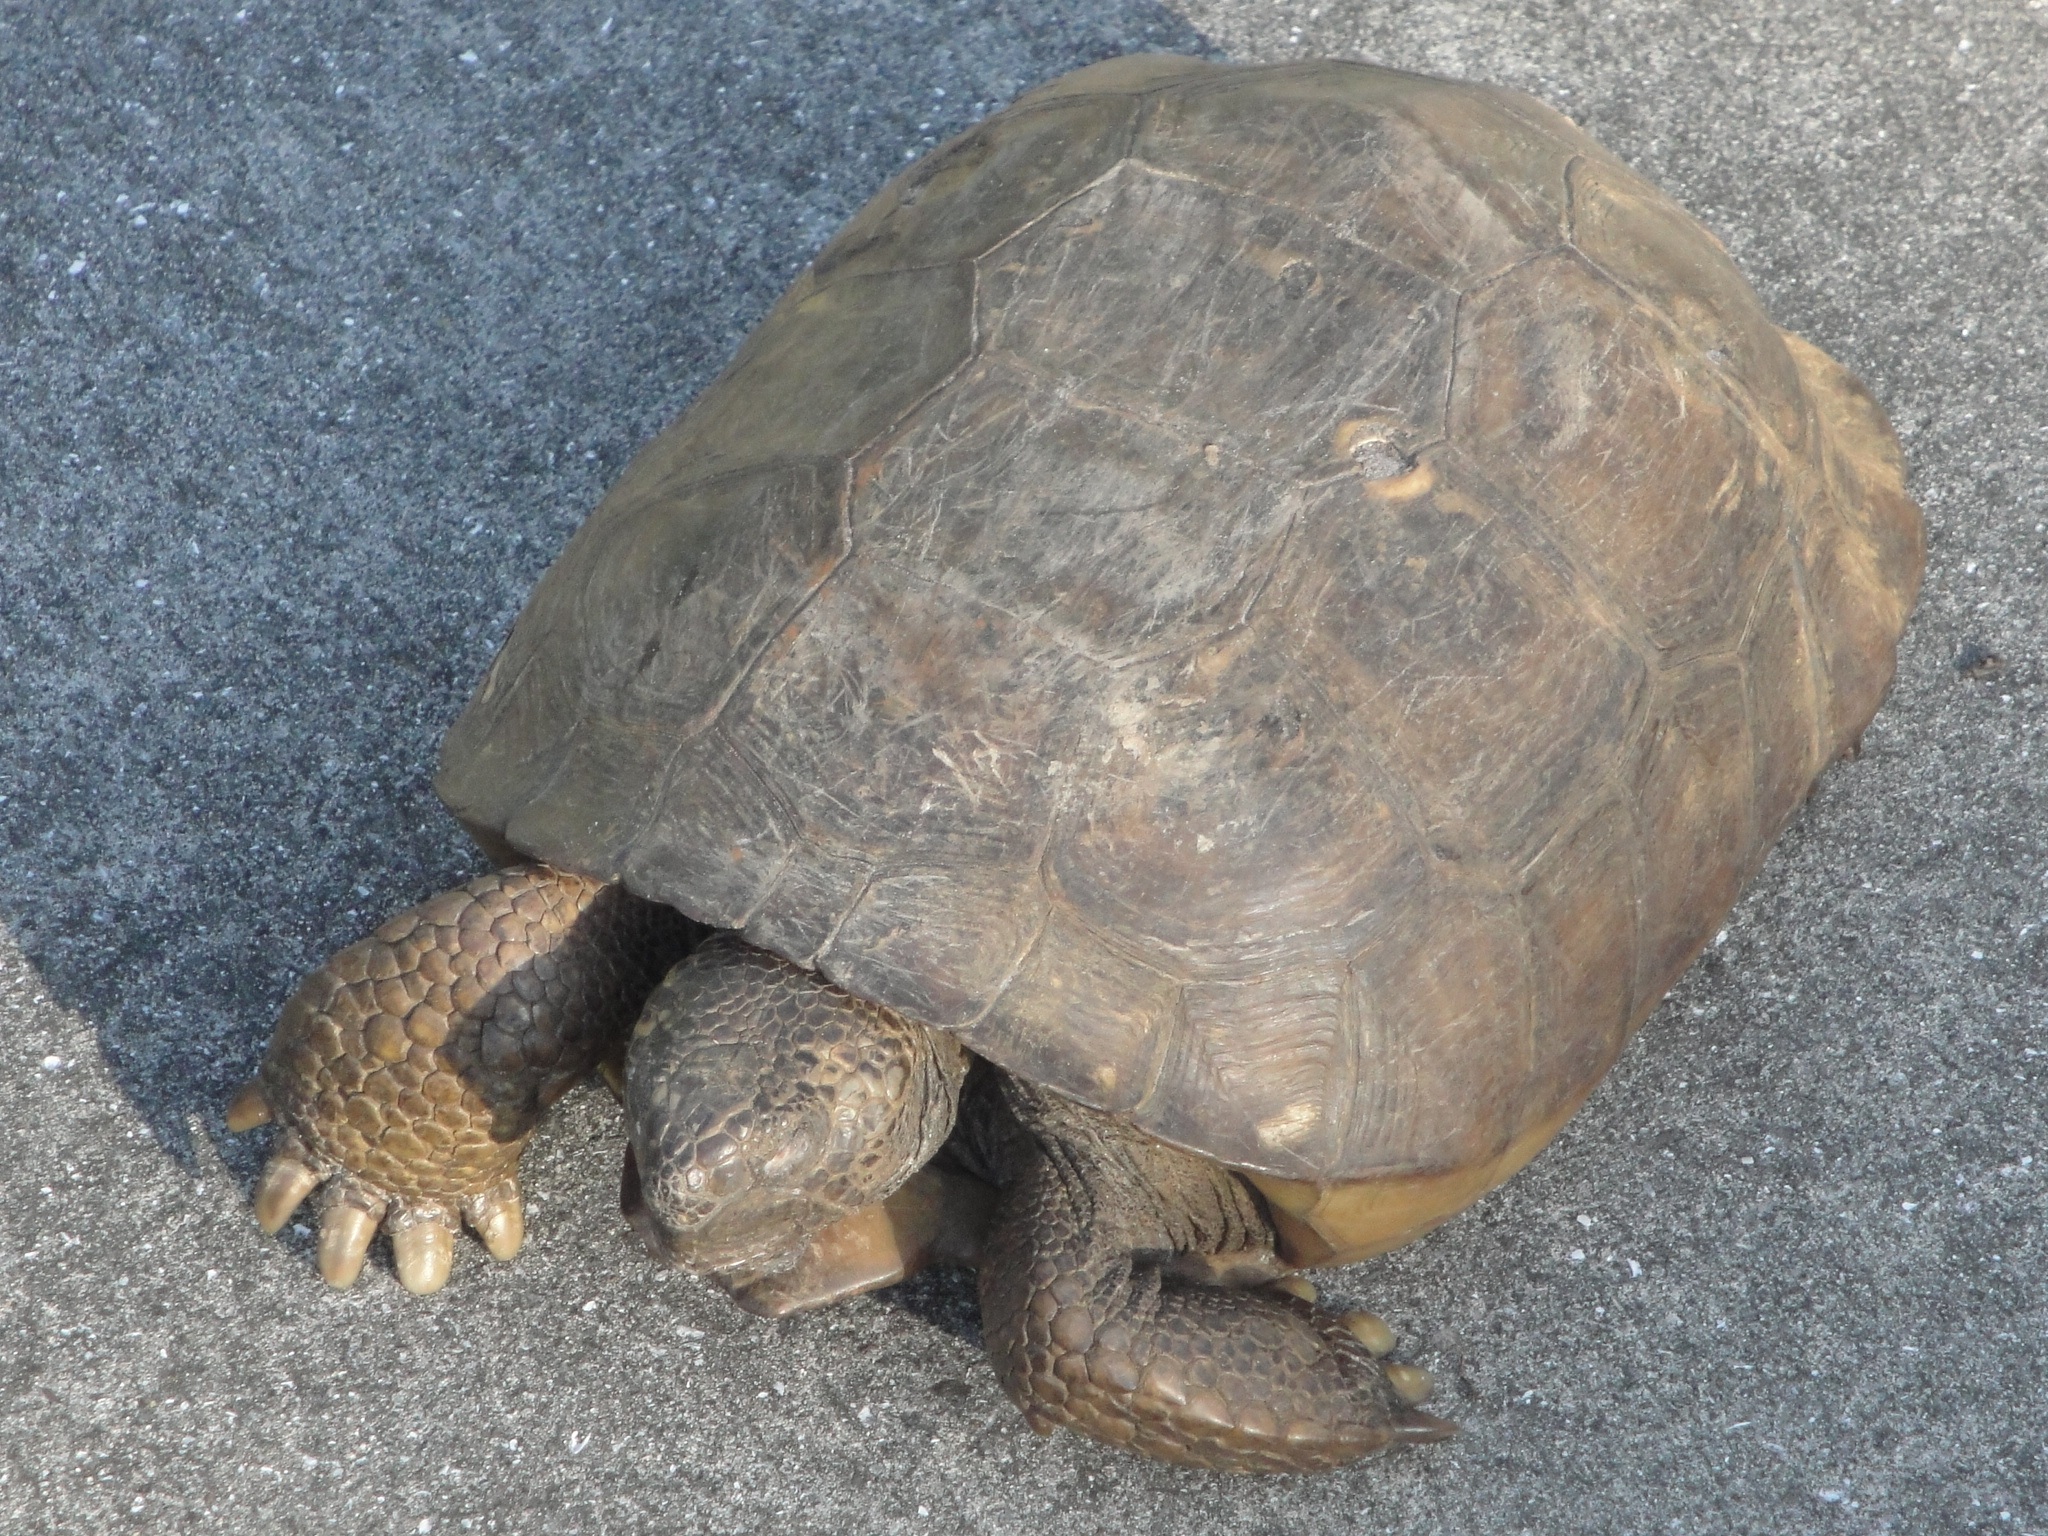
animal, turtle, sea turtle, reptile, fauna, tortoise, vertebrate, box turtle, loggerhead, common snapping turtle, emydidae, chelydridae